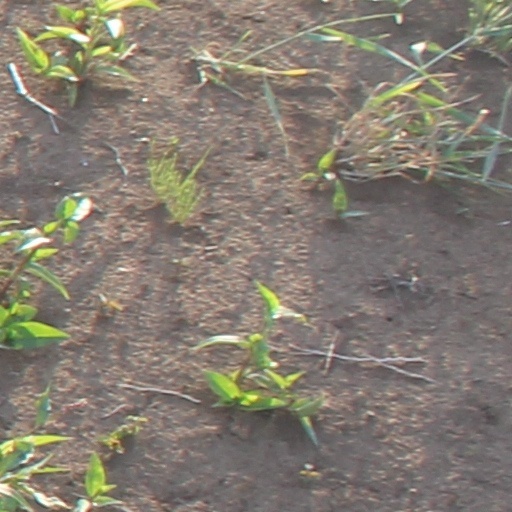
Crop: wheat